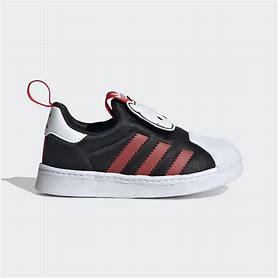
Brand: Adidas
Model: Superstar 360